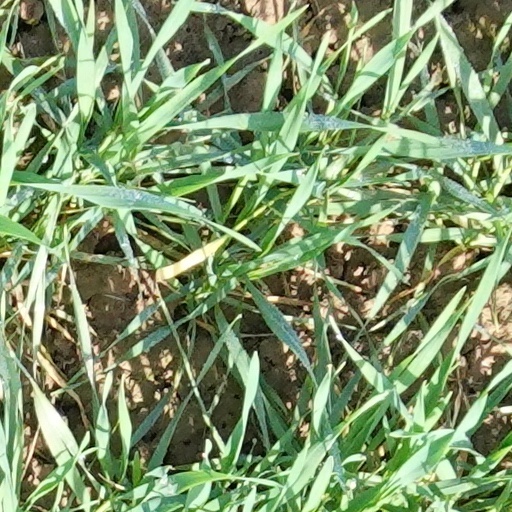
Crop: wheat